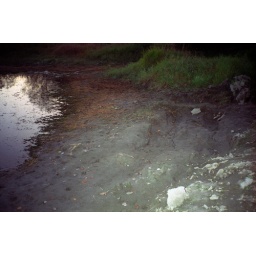
Minkler Lake during a drought. Very low water levels in the lake and creek trapped fish and tadpoles.